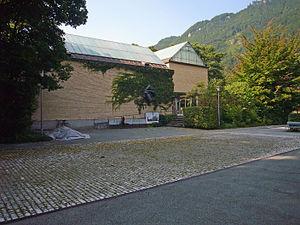
Cette liste présente les biens culturels d'importance nationale dans le canton de Glaris. Cette liste correspond à l'édition 2009 de l'Inventaire Suisse des biens culturels d'importance nationale pour le canton de Glaris. Il est trié par commune et inclus : 30 bâtiments séparés, 7 collections et 4 sites archéologiques.